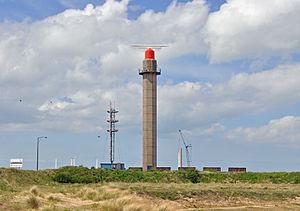
Ostende (Belgique)